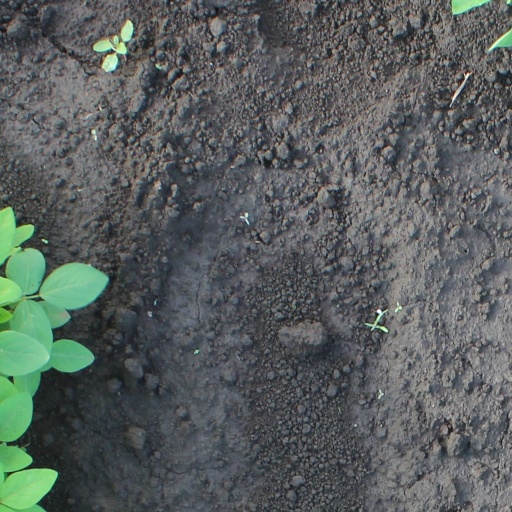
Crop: soybean